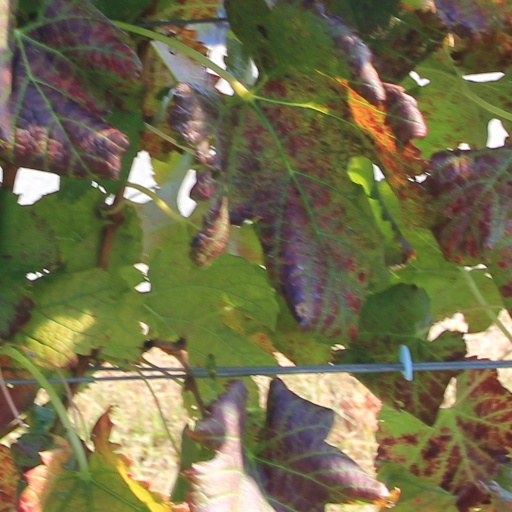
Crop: grape